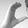
ASL letter: C